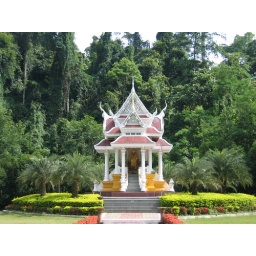
pretty Wat at base of mountain in Chiang Dao